Mel Brooks

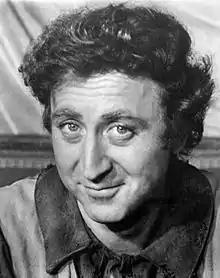
Brooks collaborated with Gene Wilder on several films including "Young Frankenstein" and "Blazing Saddles", both in 1974

Brooks then wrote an adaptation of Oliver Goldsmith's "She Stoops to Conquer", but was unable to sell the idea to any studio and believed that his career was over. In 1972, he met agent David Begelman, who helped him set up a deal with Warner Bros. to hire Brooks (as well as Richard Pryor, Andrew Bergman, Norman Steinberg, and Alan Uger) as a script doctor for an unproduced script called "Tex-X". Eventually, Brooks was hired as director for what became "Blazing Saddles" (1974), his third film.